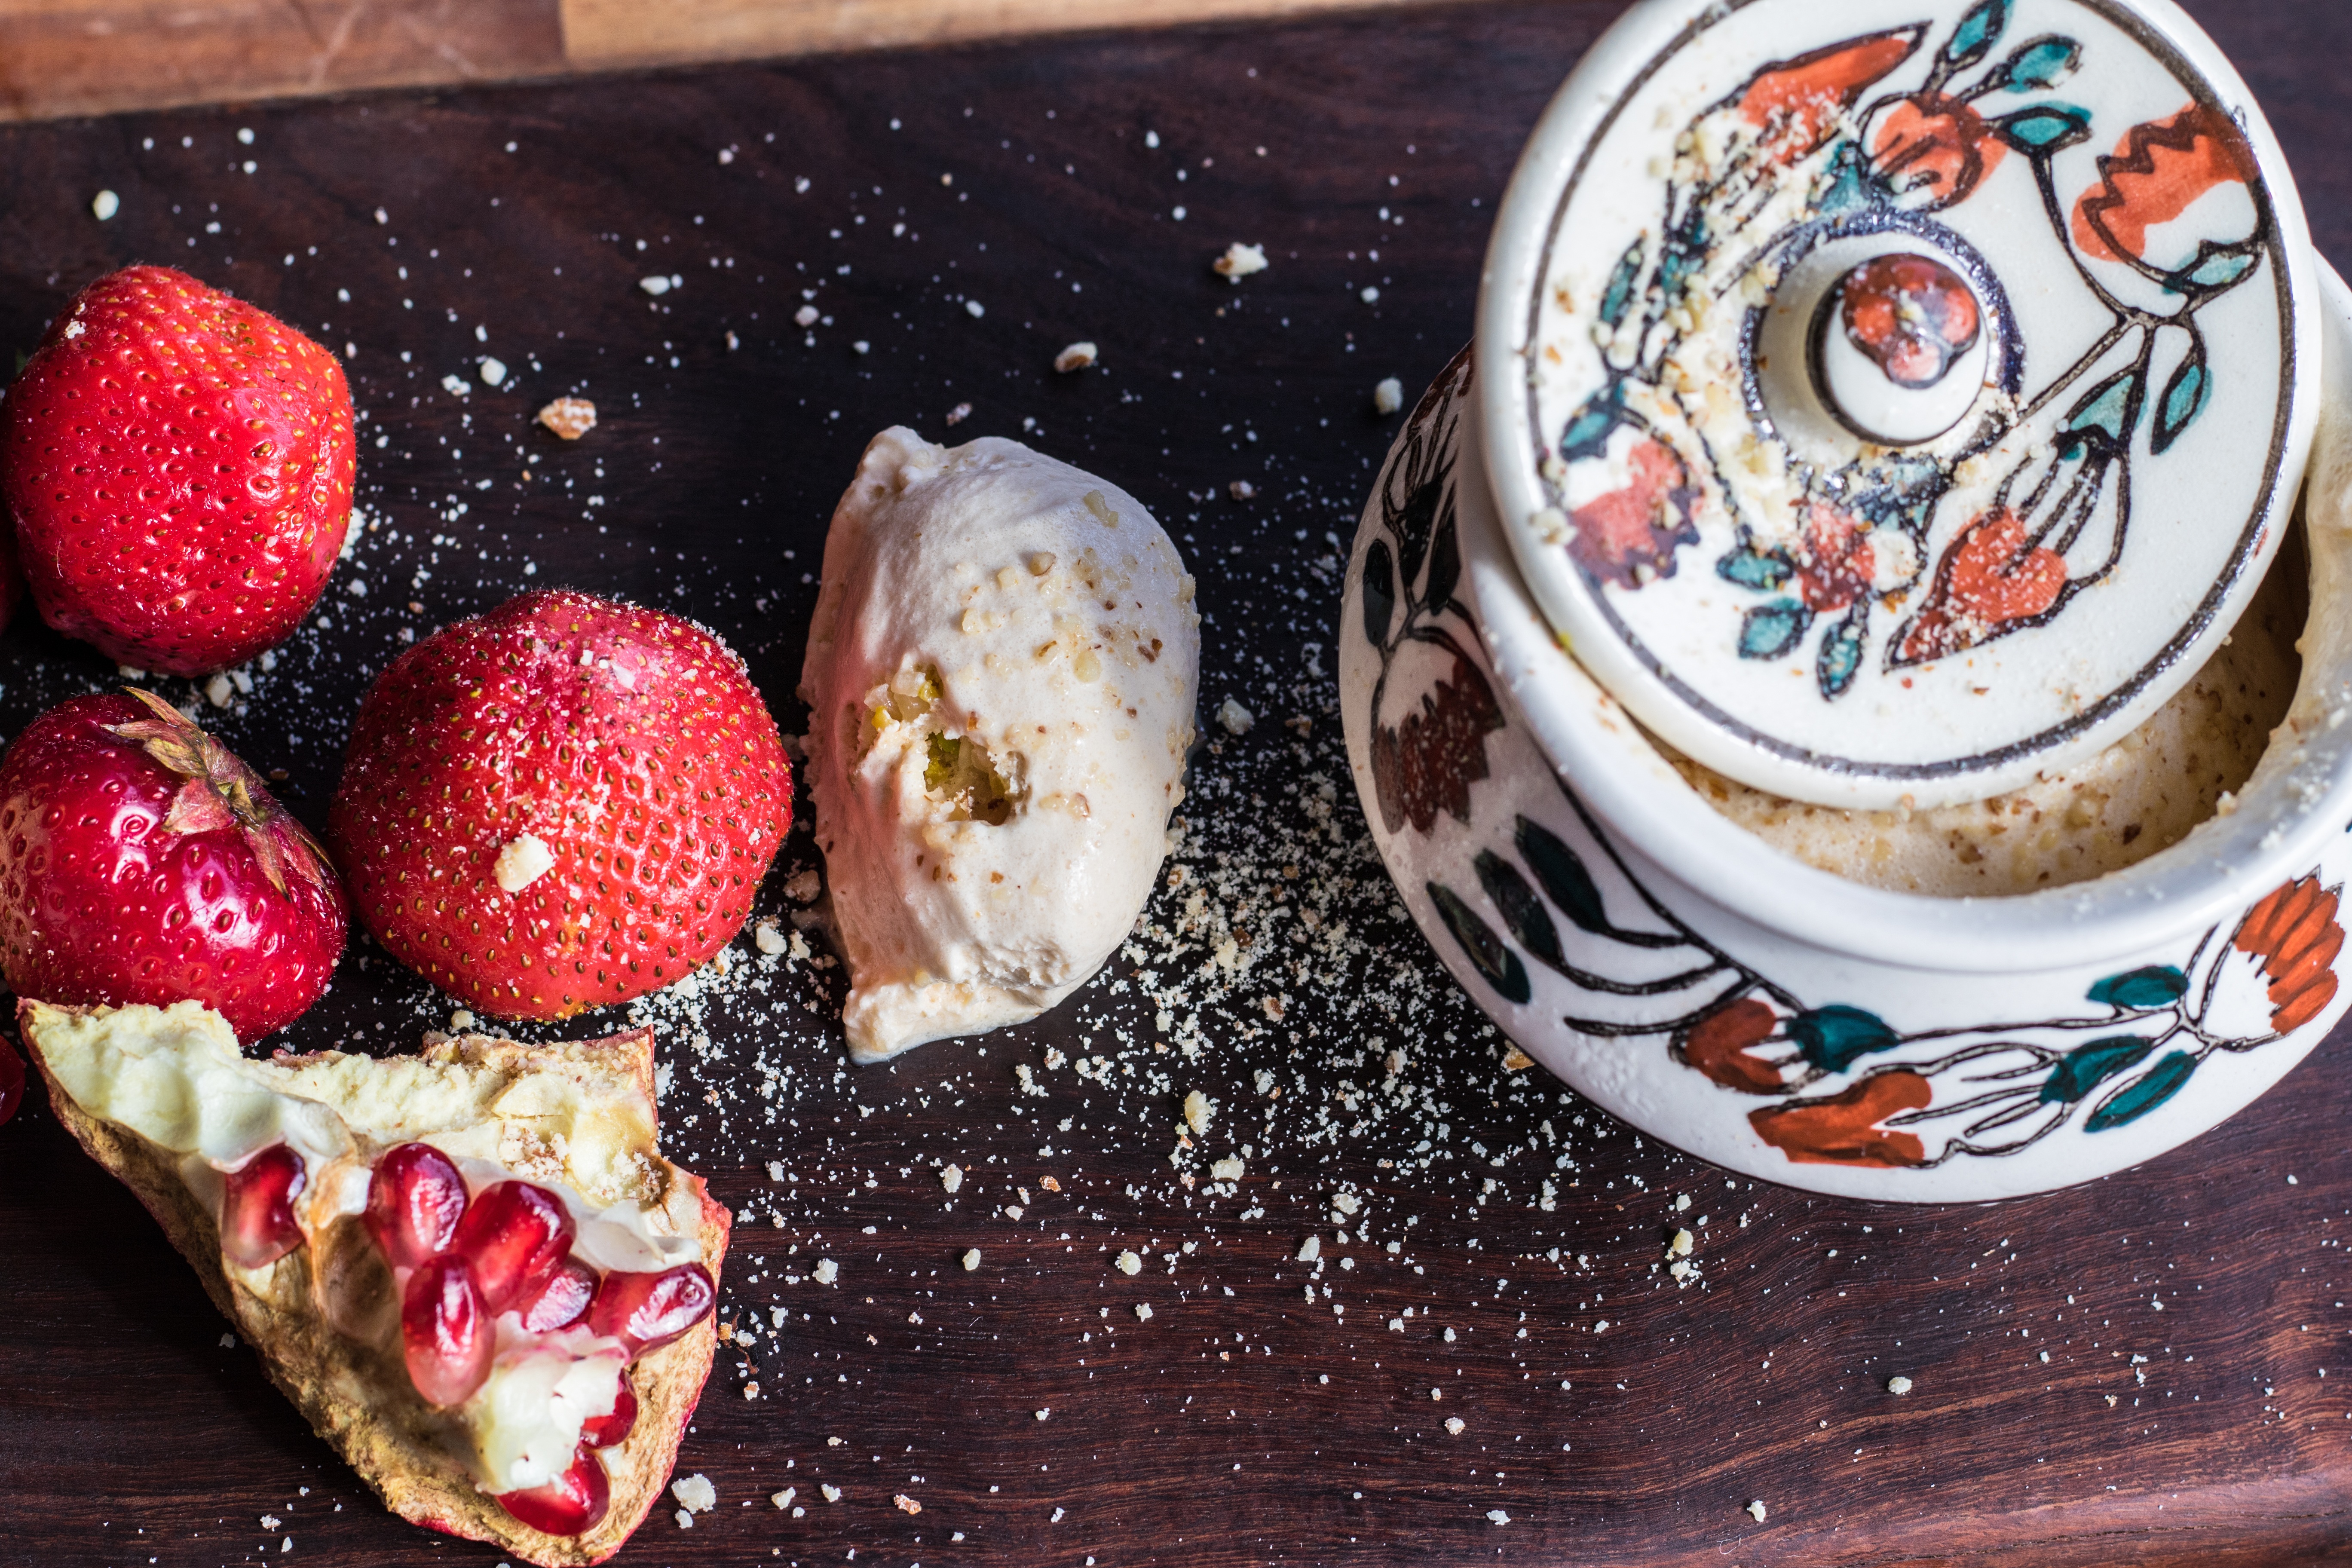
restaurant, dish, meal, food, spring, produce, breakfast, baking, healthy, dessert, chicken, strawberry, lime, vegetables, dinner, comfort, india, indian, sweetness, flavor, indian food, the middle east, delemad